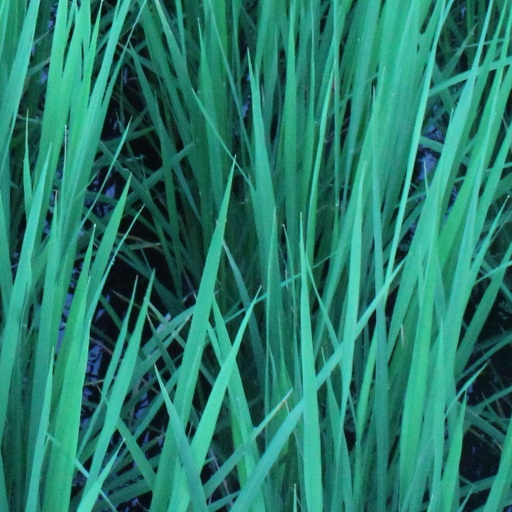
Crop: rice